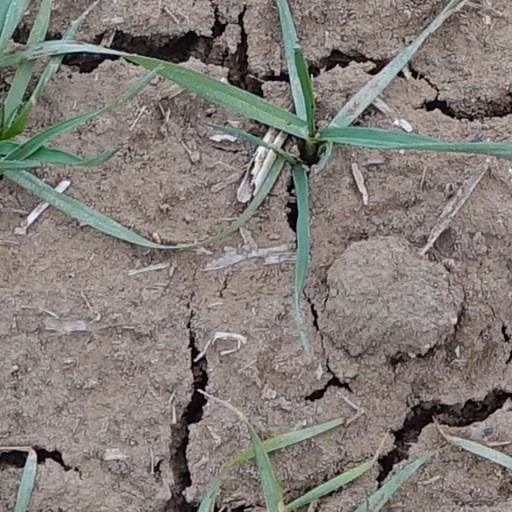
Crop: wheat